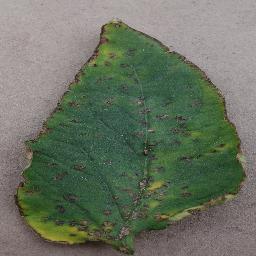
Label: Tomato___Bacterial_spot